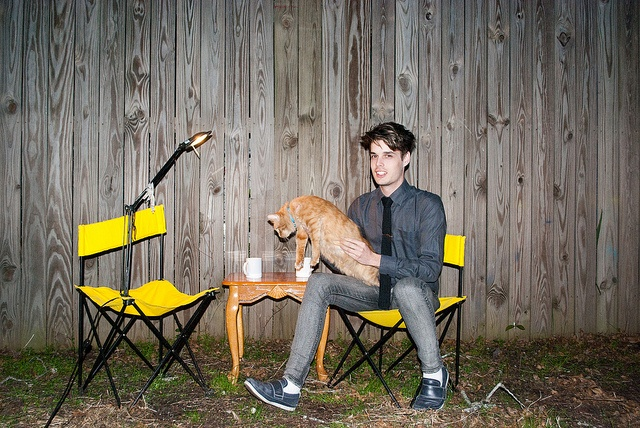
A man in a tie is sitting in a yellow chair holding a cat.
a person sitting down with a cat
A man sits on folding chairs holding a cat next to a coffee table.
a couple of yellow chairs next to a wooden fence
S young man is holding an orange cat.